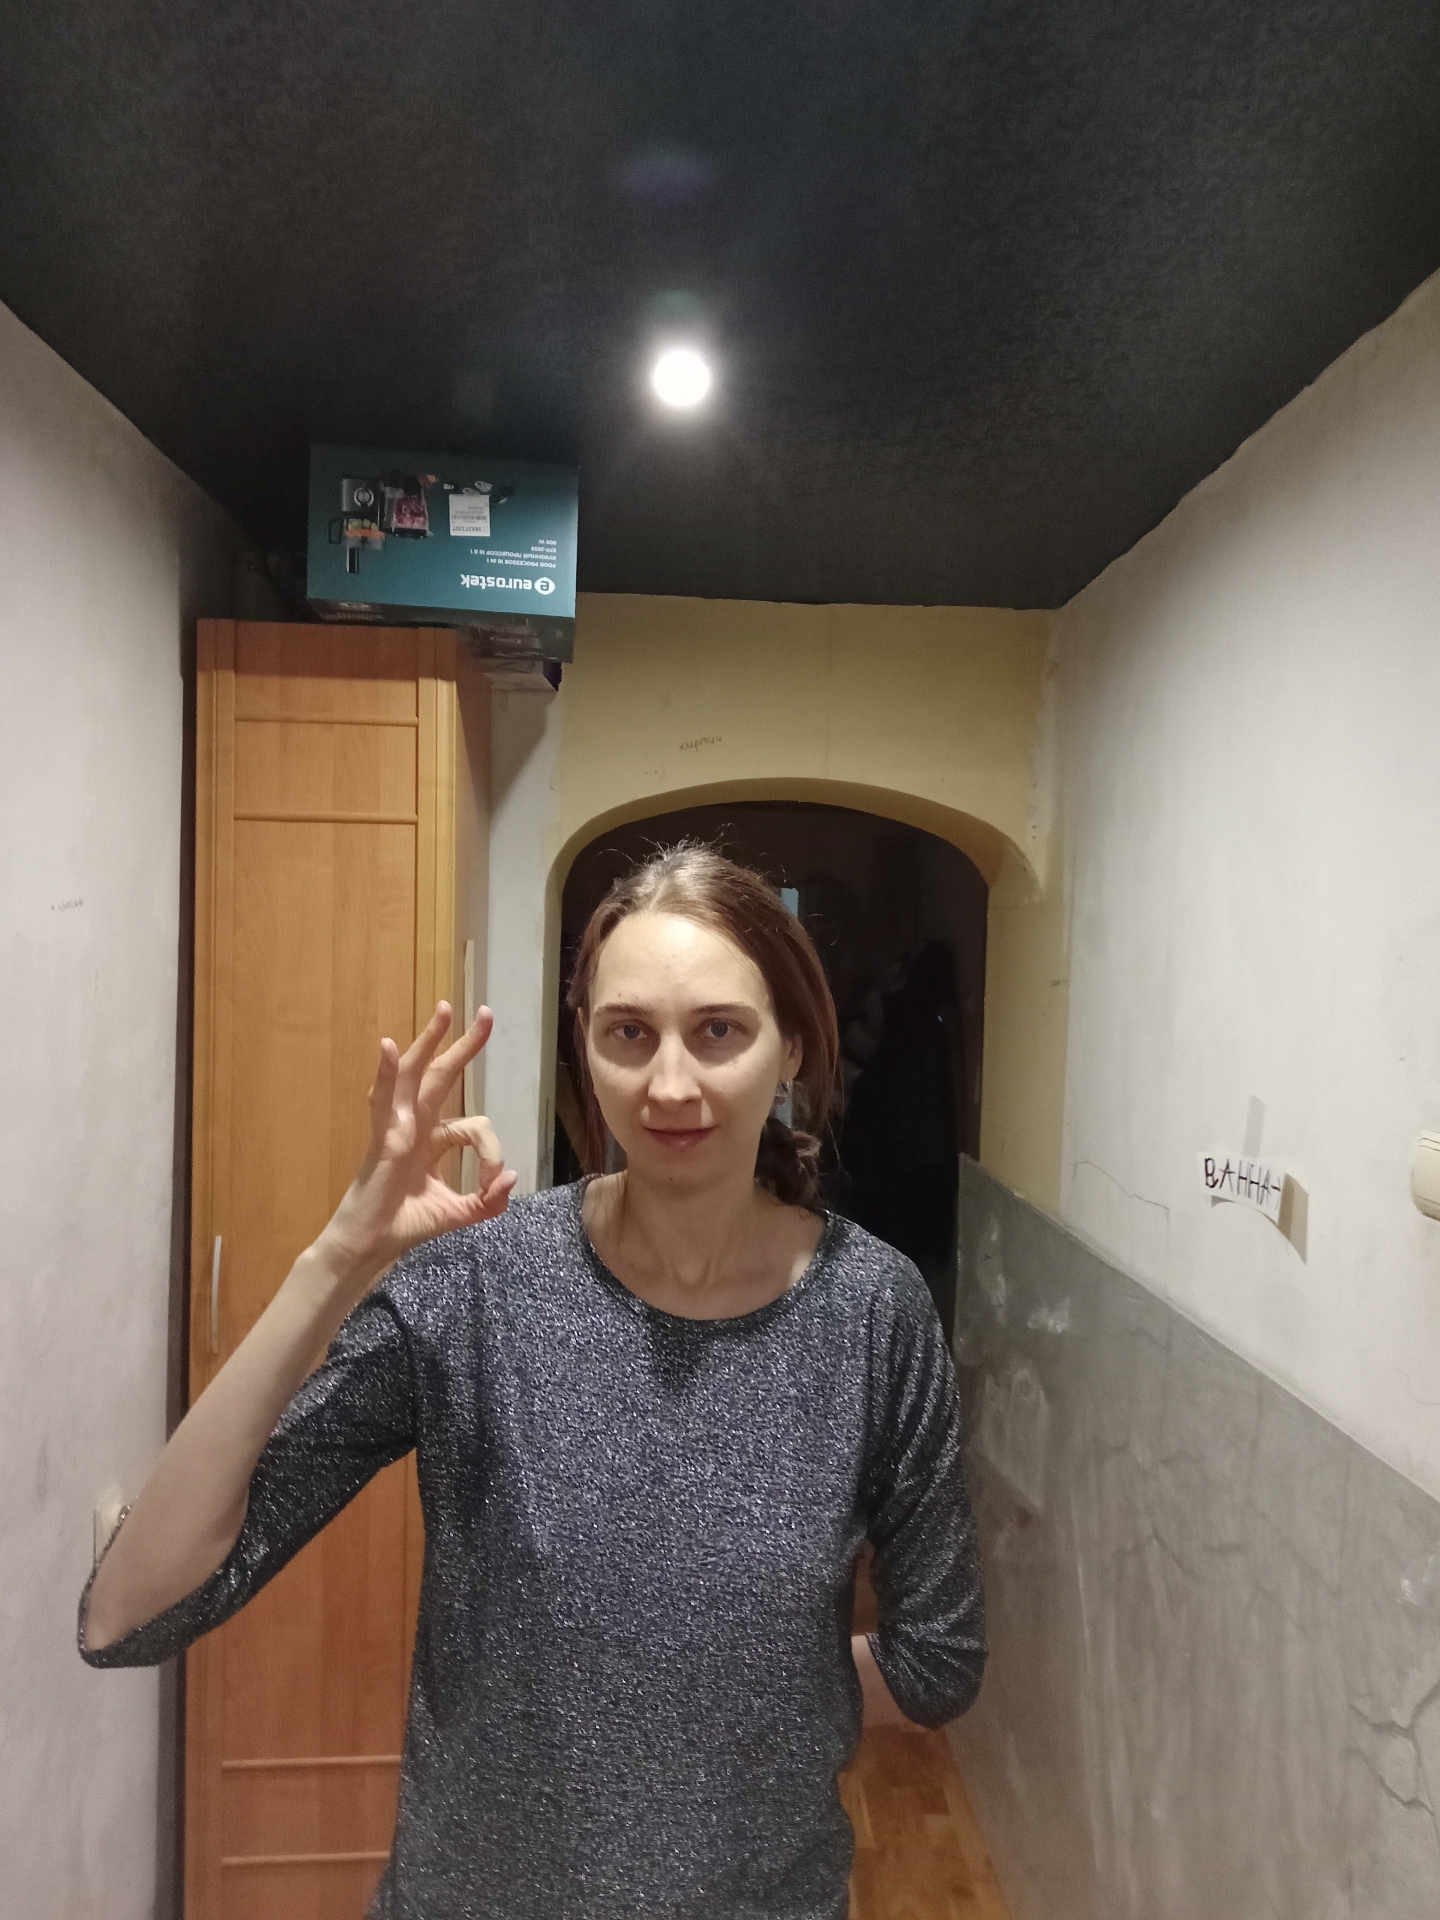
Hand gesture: ok